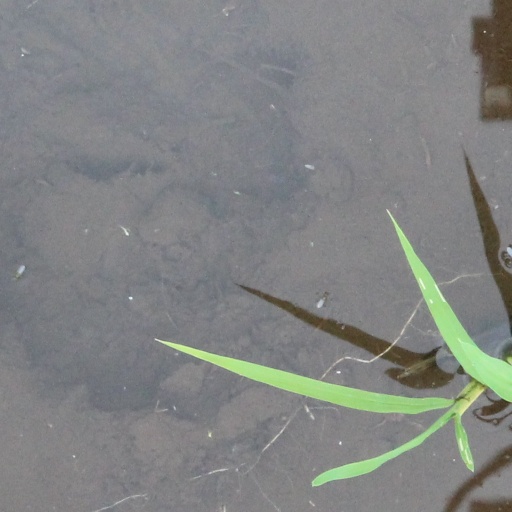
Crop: rice